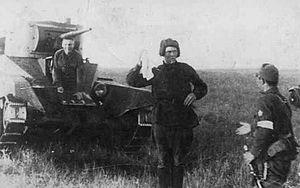
La bataille de Khalkhin Gol, quelquefois orthographiée Halhin Gol ou Khalkhyn Gol, aussi appelée incident de Nomonhan par les Japonais, est un incident de frontière qui opposa l'Union soviétique à l'Empire du Japon du 11 mai au 16 septembre 1939.